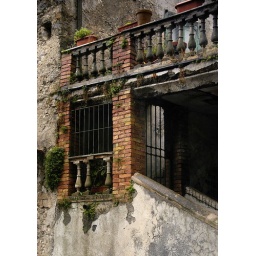
Dilapidated building in side street of Ravello